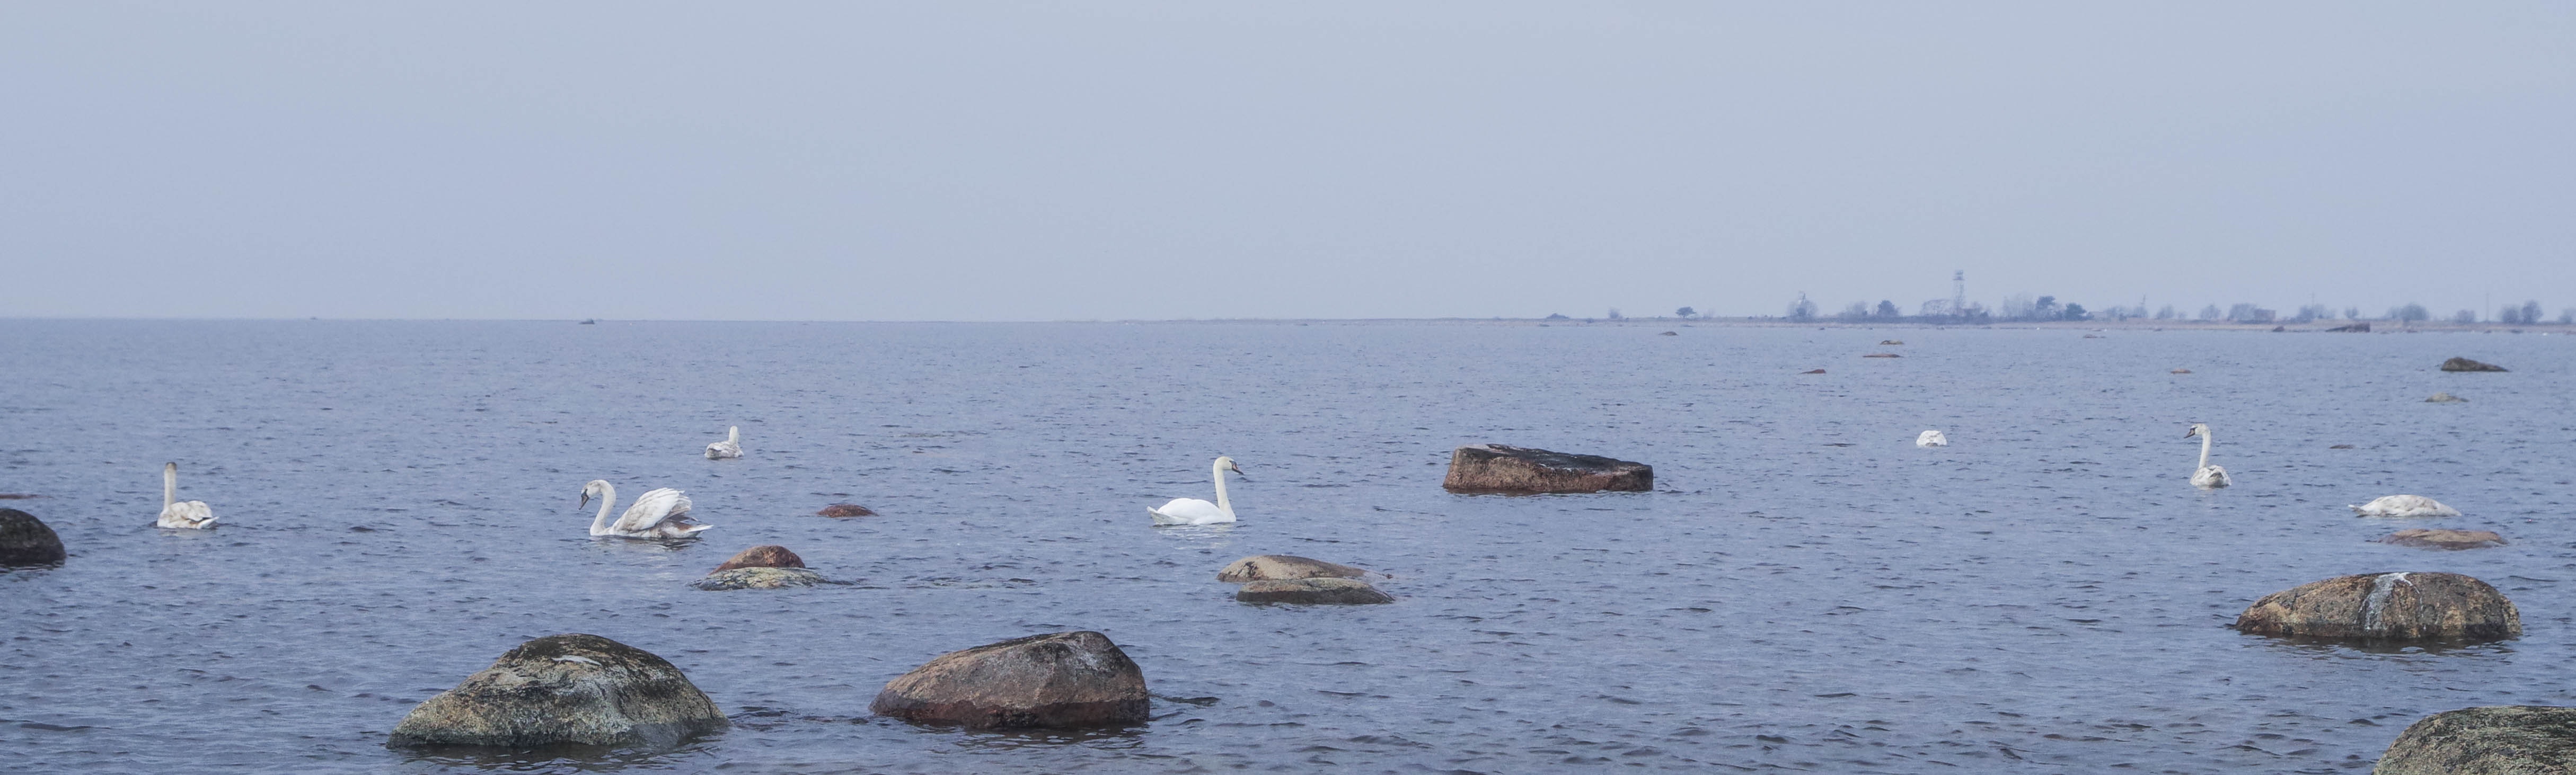
sea, bird, seabird, horizon, ocean, calm, water bird, rock, loch, coast, gull, swan, lake, sound, channel